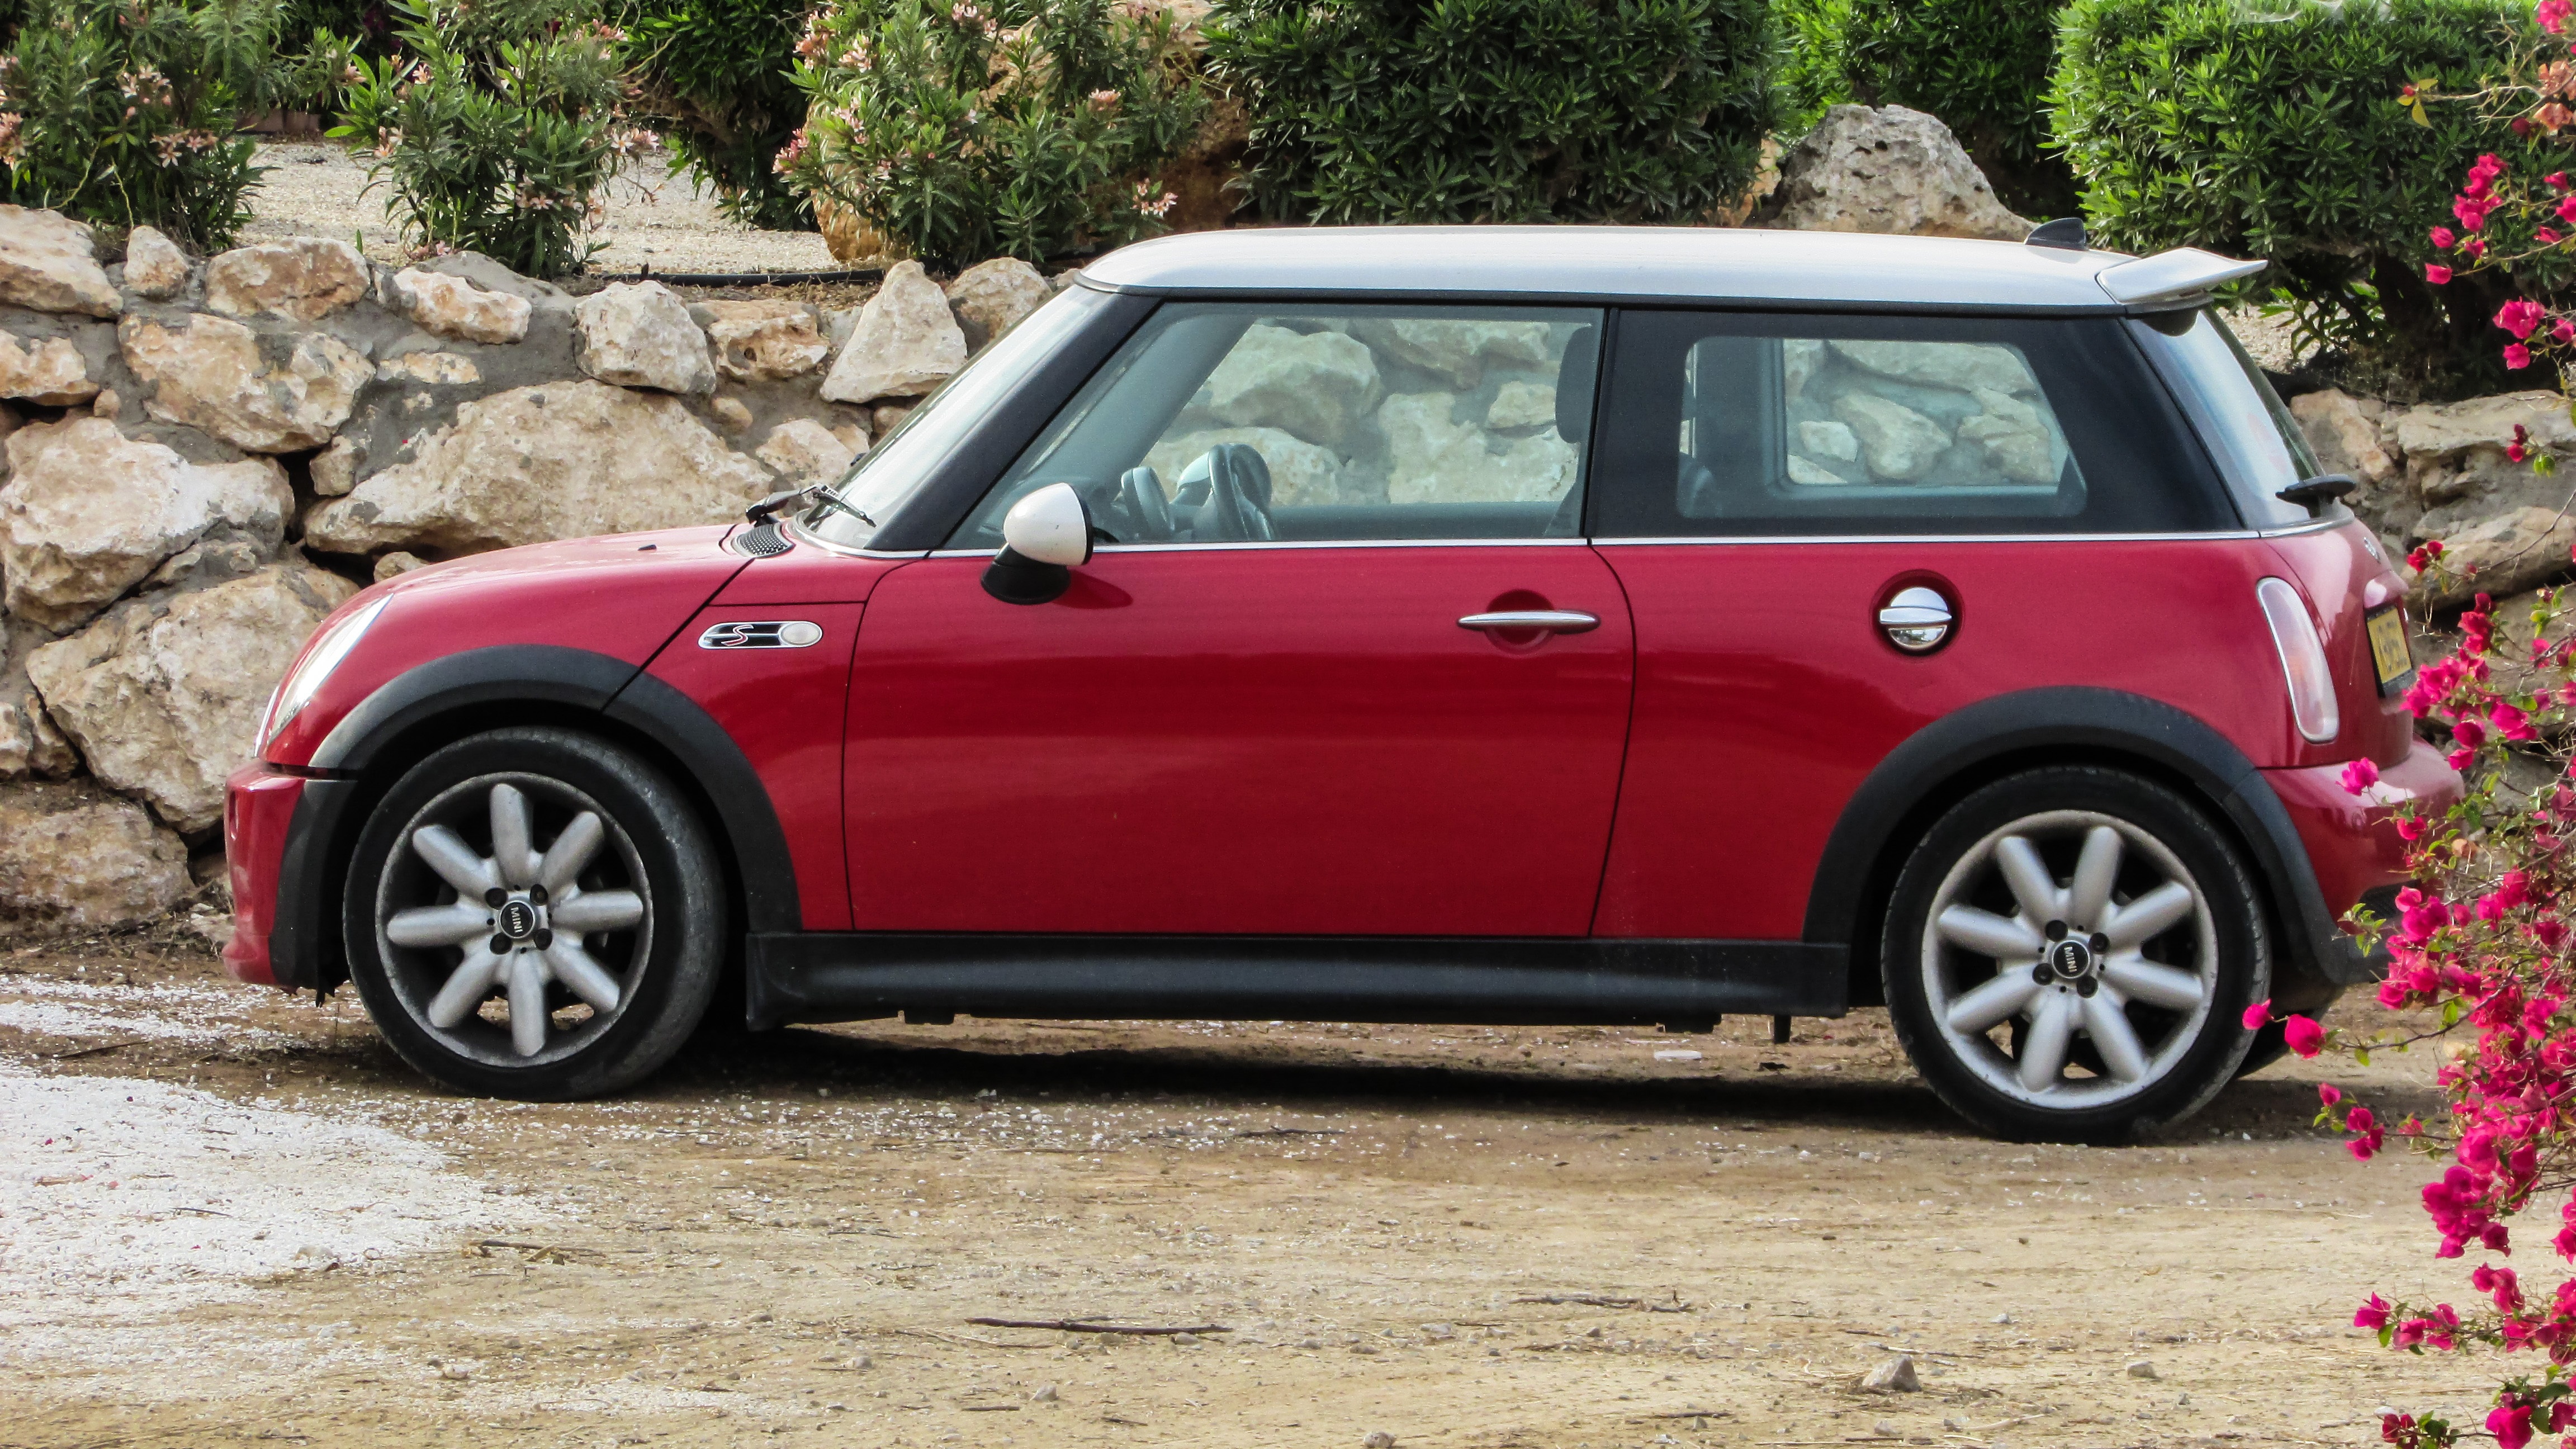
car, wheel, automobile, red, vehicle, mini cooper, mini, land vehicle, automobile make, automotive exterior, compact car, family car, subcompact car, compact sport utility vehicle